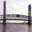
Label: bridge